1946 La Paz riots

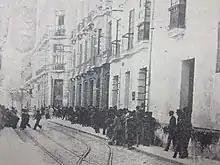
The mobilized people enter Plaza Murillo little by little from Calle Ballivián.

The increasingly tense situation caused the government to suspend 16 July festivities celebrating the civic anniversary of La Paz. That night and in the early hours of 17 July, a group of twenty MNR members led by the minister of agriculture, Julio Zuazo Cuenca, stoned the UMSA, smashing its windows with rifles and rocks. Although the rest of the city was heavily guarded, eyewitnesses recounted that there was not one policeman or soldier in sight during the half-hour-long attack.